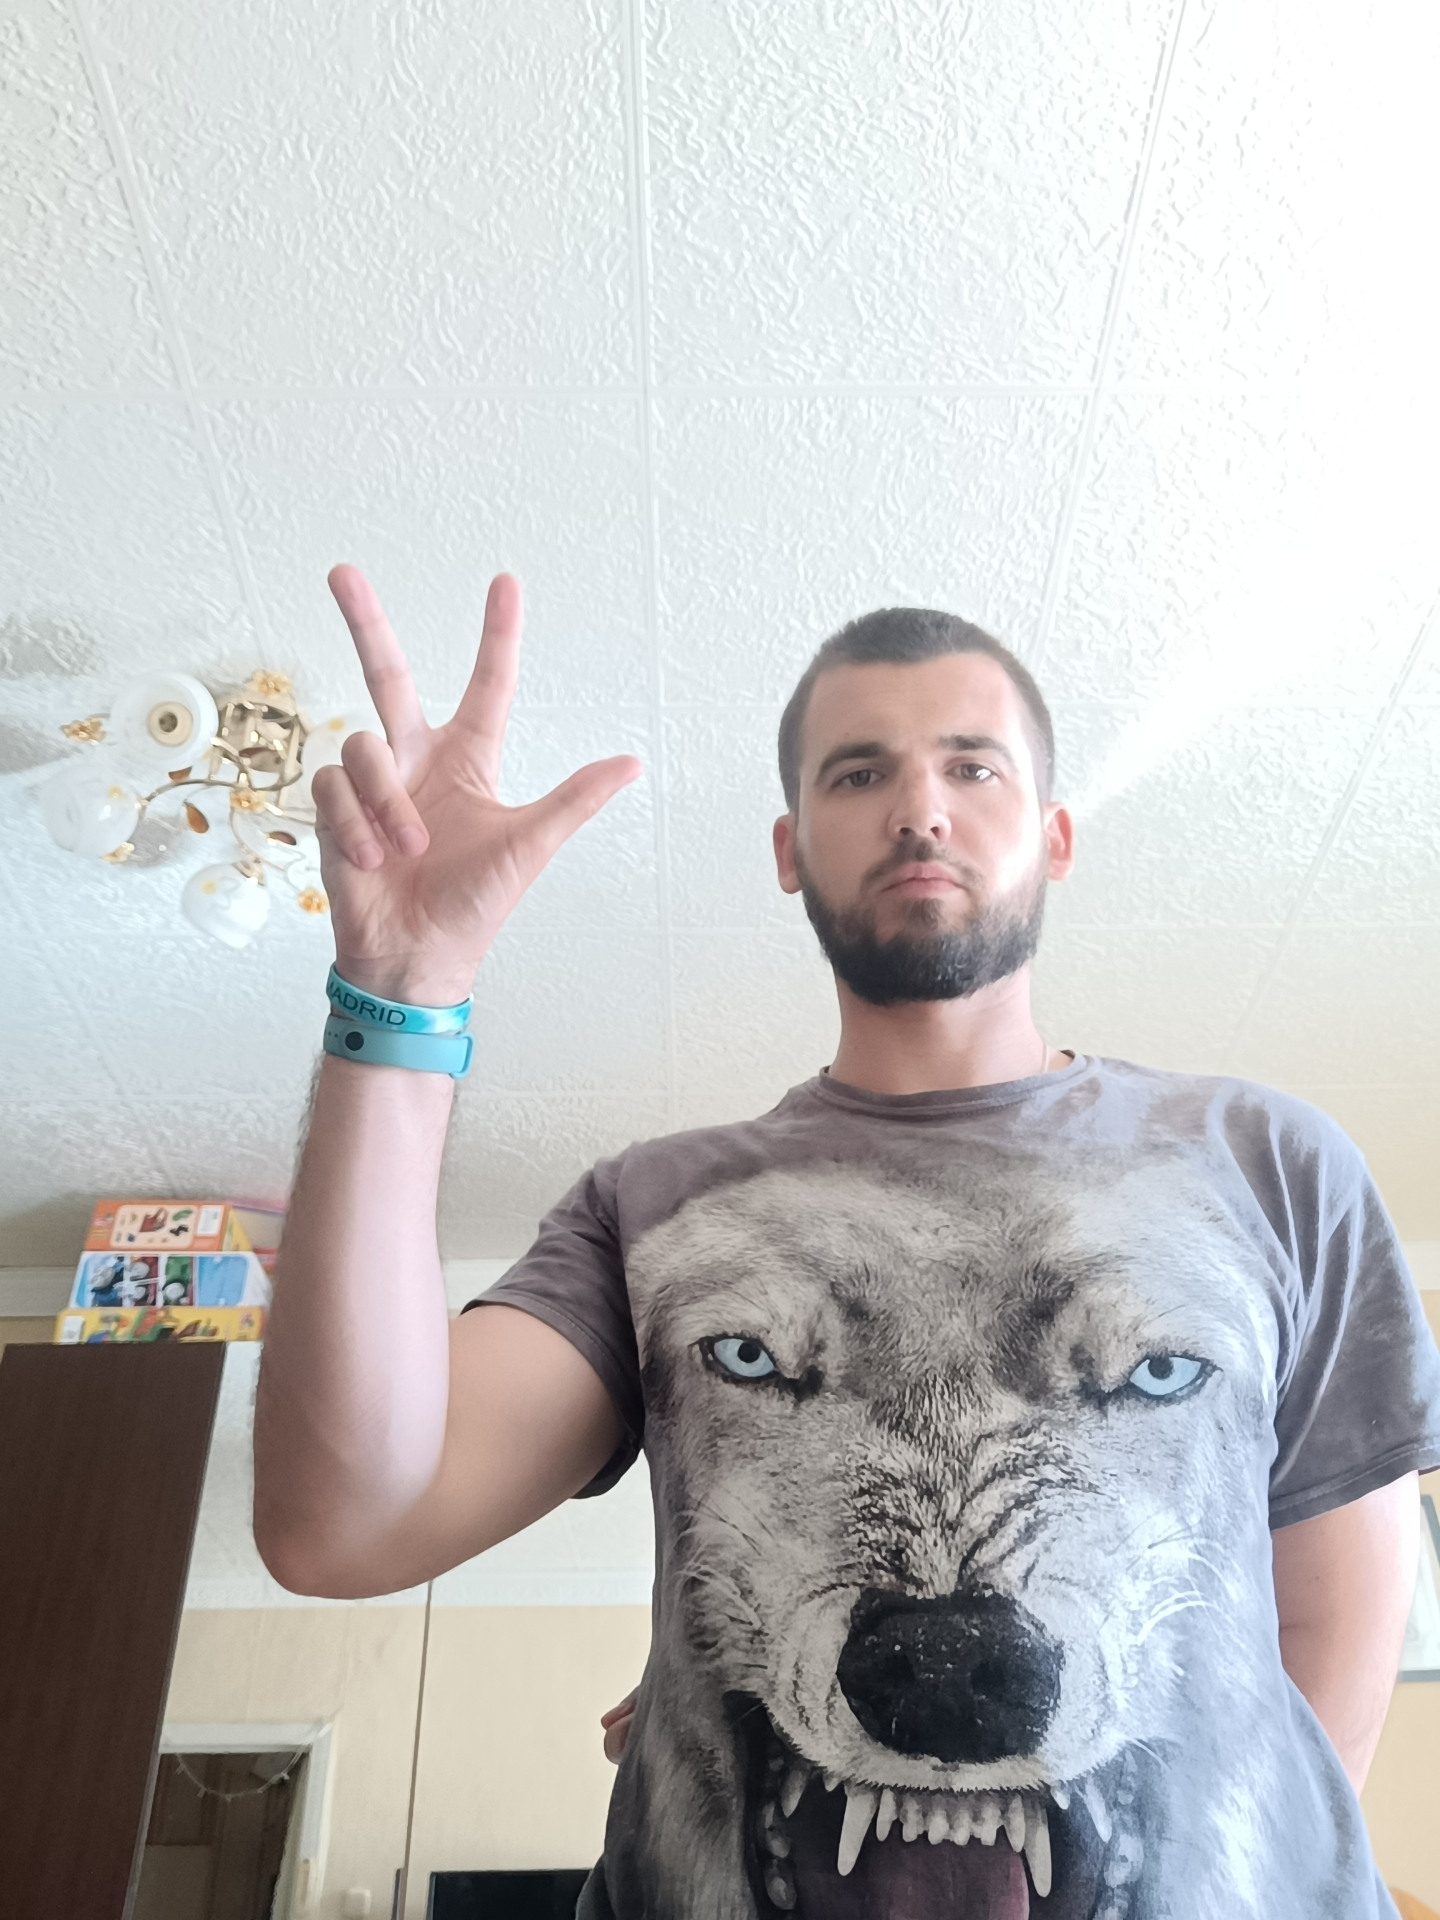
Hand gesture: three2